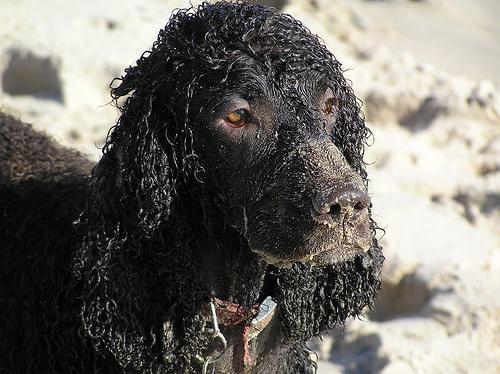
Irish_water_spaniel